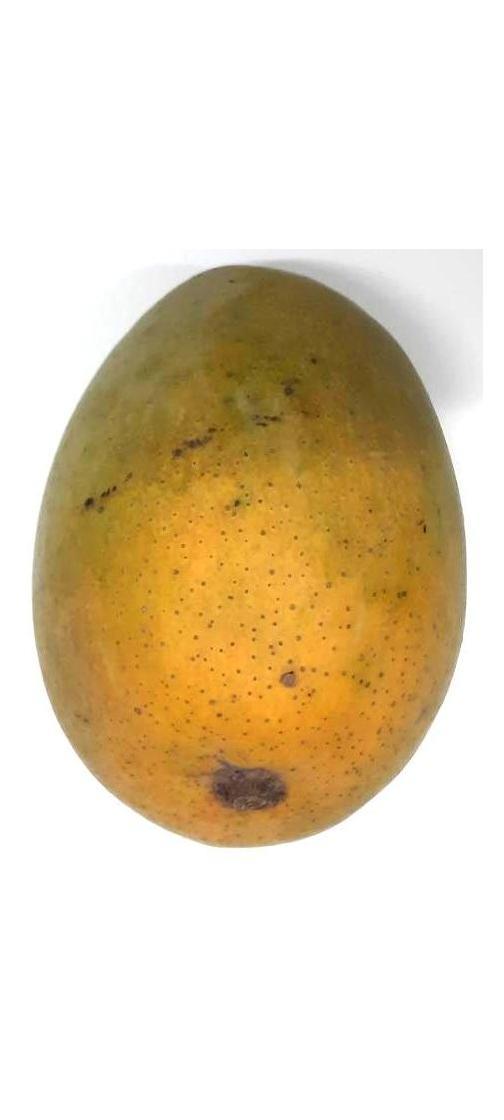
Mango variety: Himsagor